Beartooth (band)

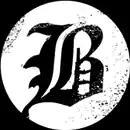
Beartooth's official logo since their formation

Caleb Shomo began writing Beartooth songs while still a member of metalcore band Attack Attack!, to which he contributed a mix of keyboards, guitar and unclean vocals. The project was originally dubbed Noise, but was switched to Beartooth upon realization the name was already taken. Shomo named the band after Bear Tooth Court, where original touring bassist Nick Reed grew up. Shomo has stated that Beartooth was "supposed to be a mere distraction" while he was still a member of Attack Attack! and nothing beyond that, having no intentions to record or play live music; however, after his departure from Attack Attack!, he then focused on the project full-time – a move that would see Beartooth "surpass [Shomo's] wildest expectations." After making the decision to make Beartooth a live act, Shomo recruited Reed, guitarist Taylor Lumley, and drummer Brandon Mullins for live performances.